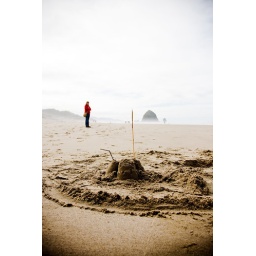
A sand castle on Cannon Beach, with Haystack Rock in the background...